Culture of Israel

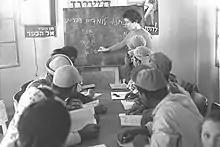
Hebrew ulpan in Dimona, 1955

While Hebrew is the official language of the State of Israel, over 83 languages are spoken in the country.